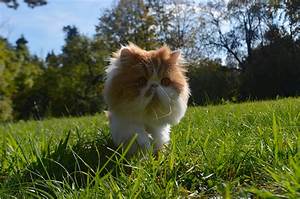
Label: gatto